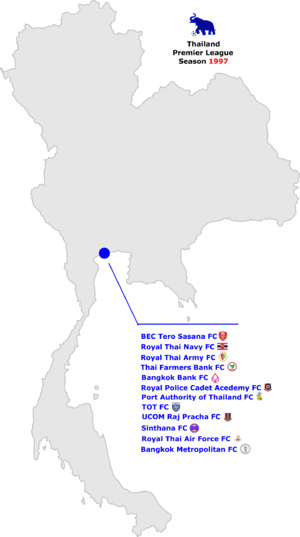
La saison 1997 du Championnat de Thaïlande de football est la 2ᵉ édition du championnat de première division en Thaïlande. Les douze meilleurs clubs du pays sont regroupés au sein d'une poule unique, la Thailand Soccer League, où ils s'affrontent deux fois au cours de la saison, à domicile et à l'extérieur. En fin de saison, le dernier du classement est relégué tandis que l'avant-dernier dispute un barrage de promotion-relégation face au 2ᵉ de deuxième division.